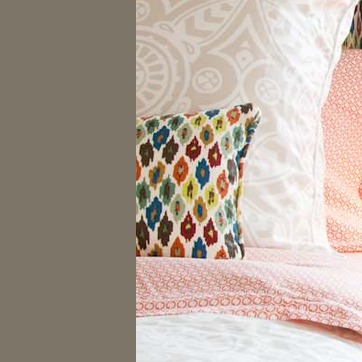
Material: fabric